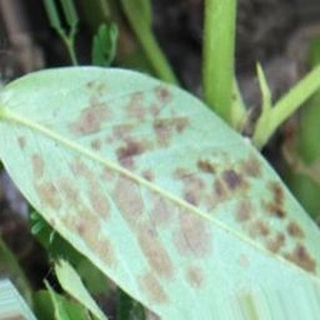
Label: groundnut_rust